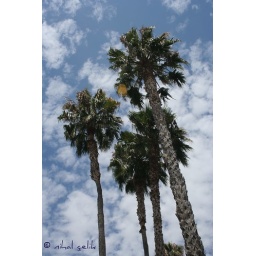
Palm trees in Los Angeles sky